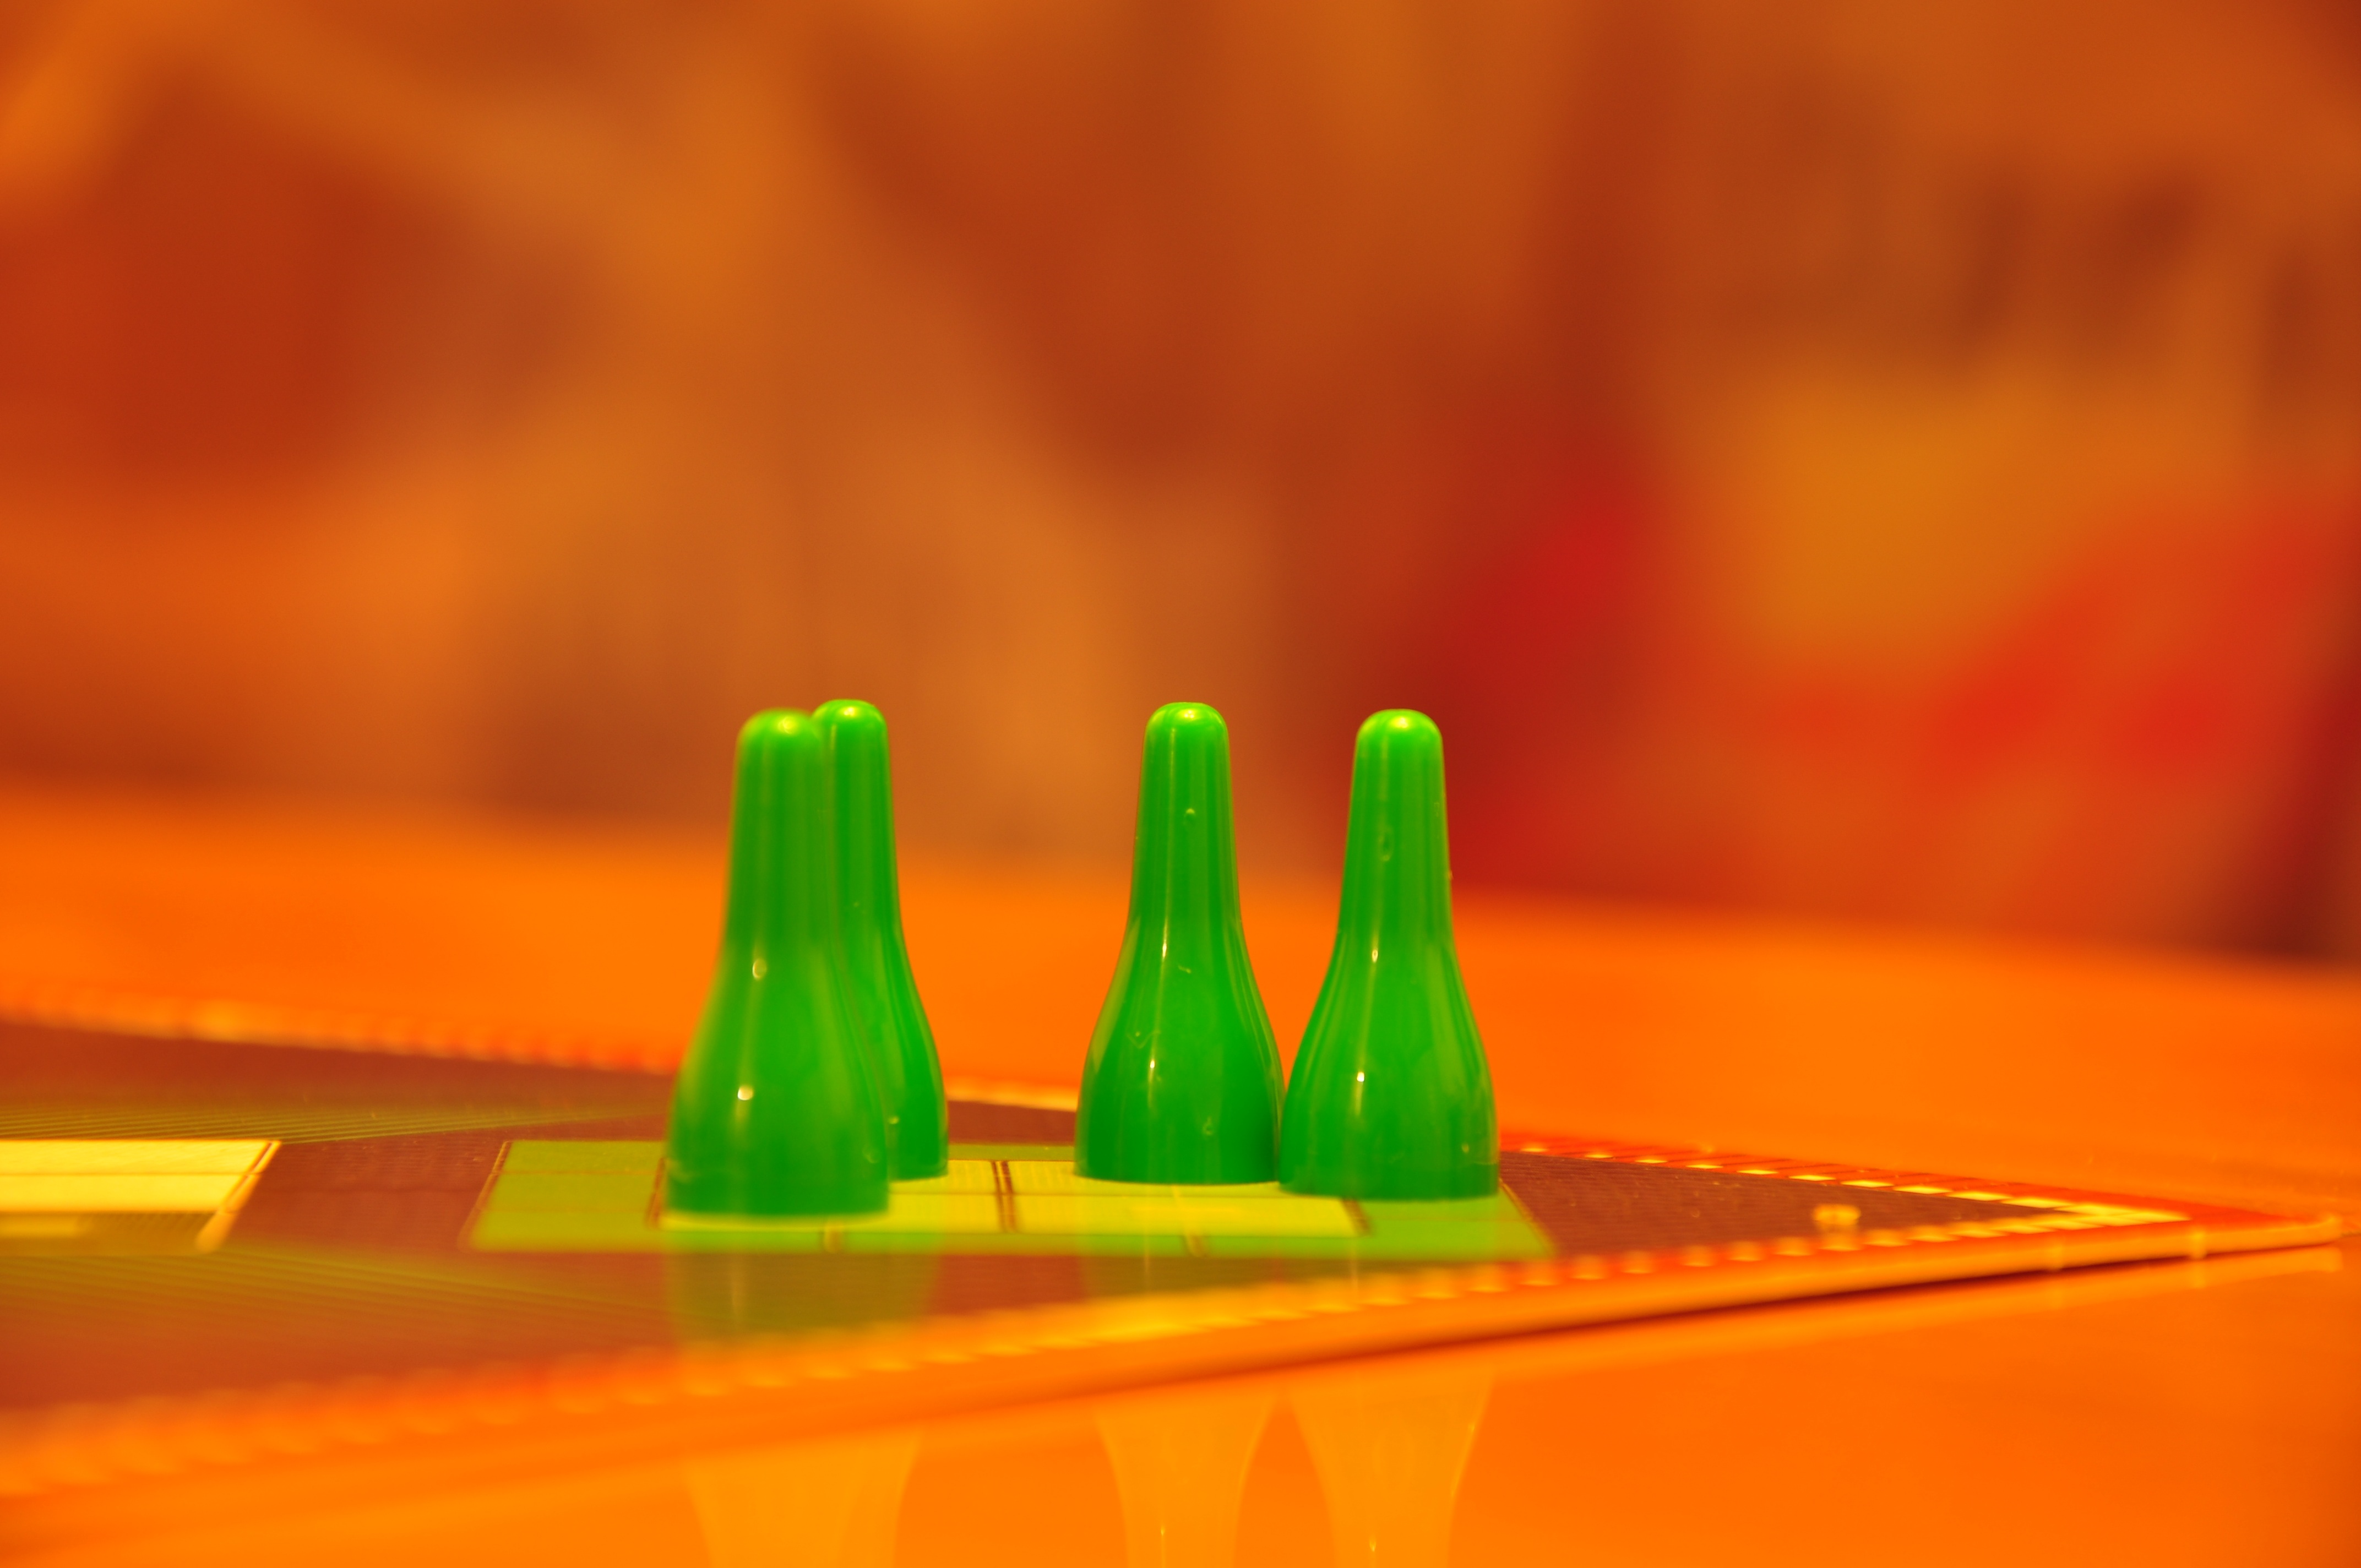
hand, light, game, green, red, color, flame, yellow, board game, close up, shape, macro photography, pawns, computer wallpaper